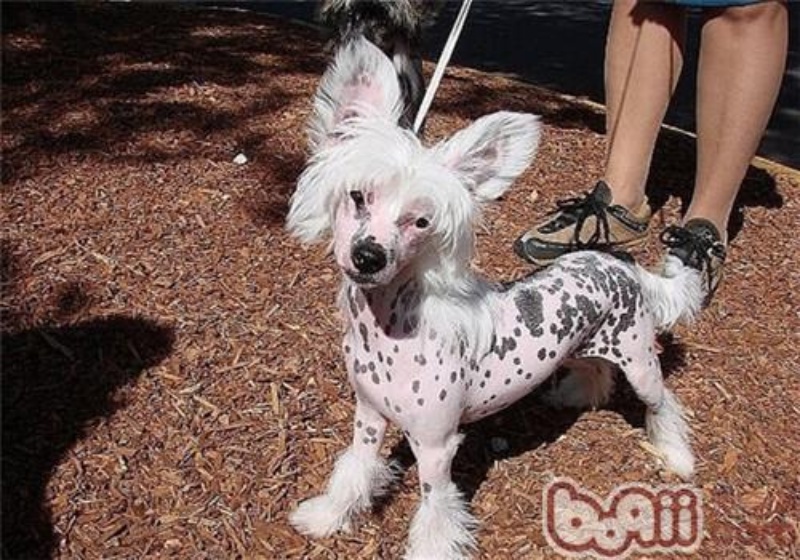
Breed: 234-n000093-Chinese_Crested_Dog